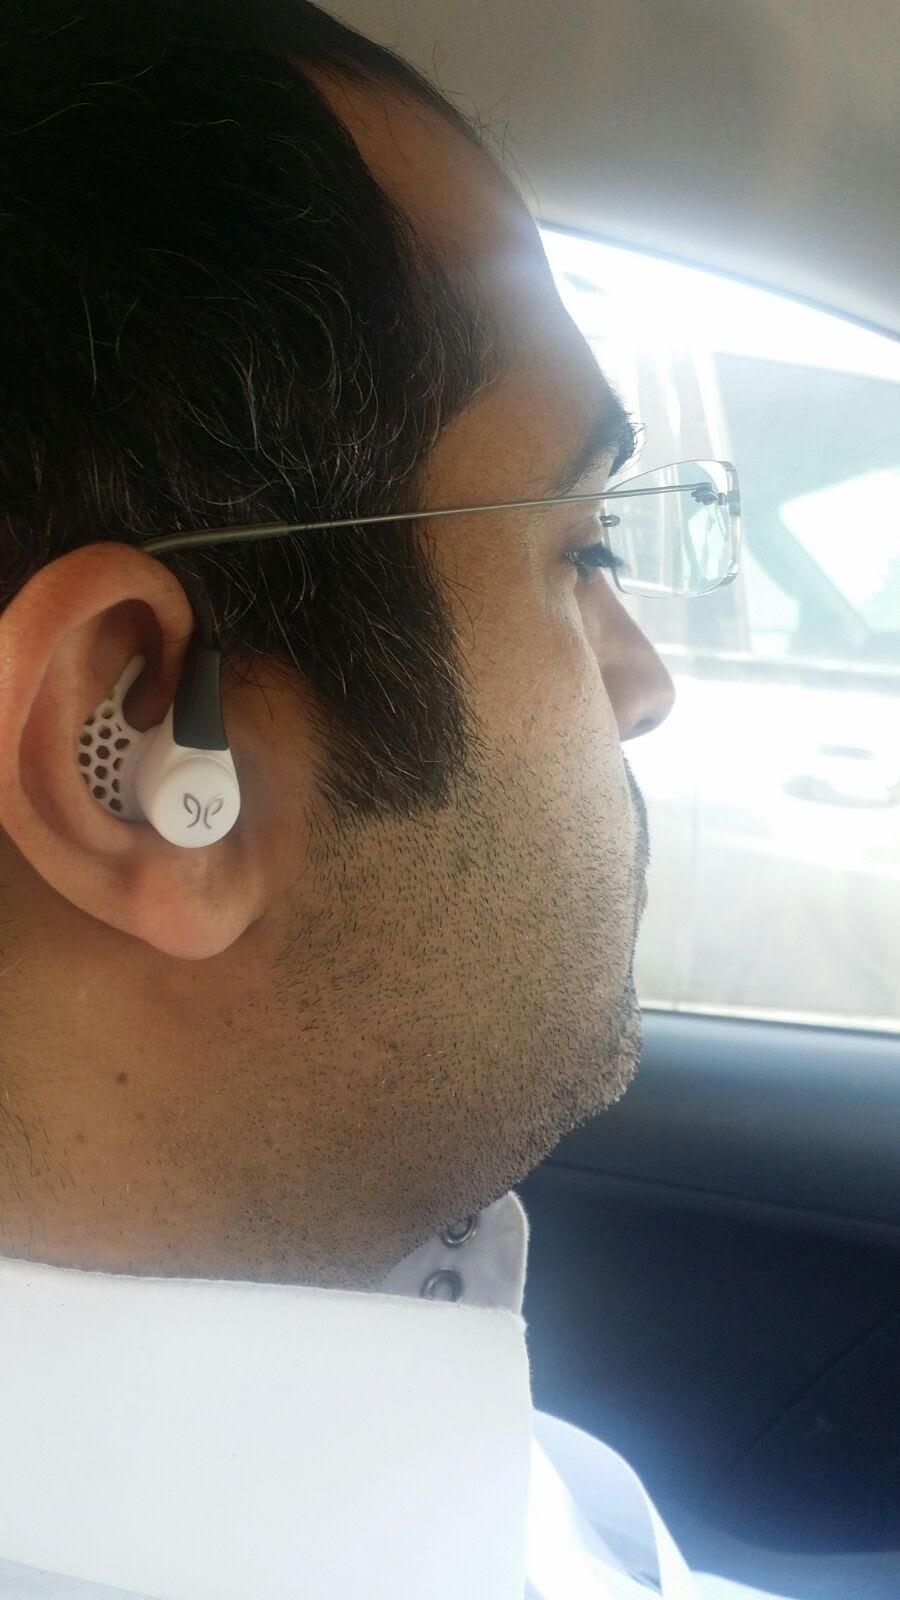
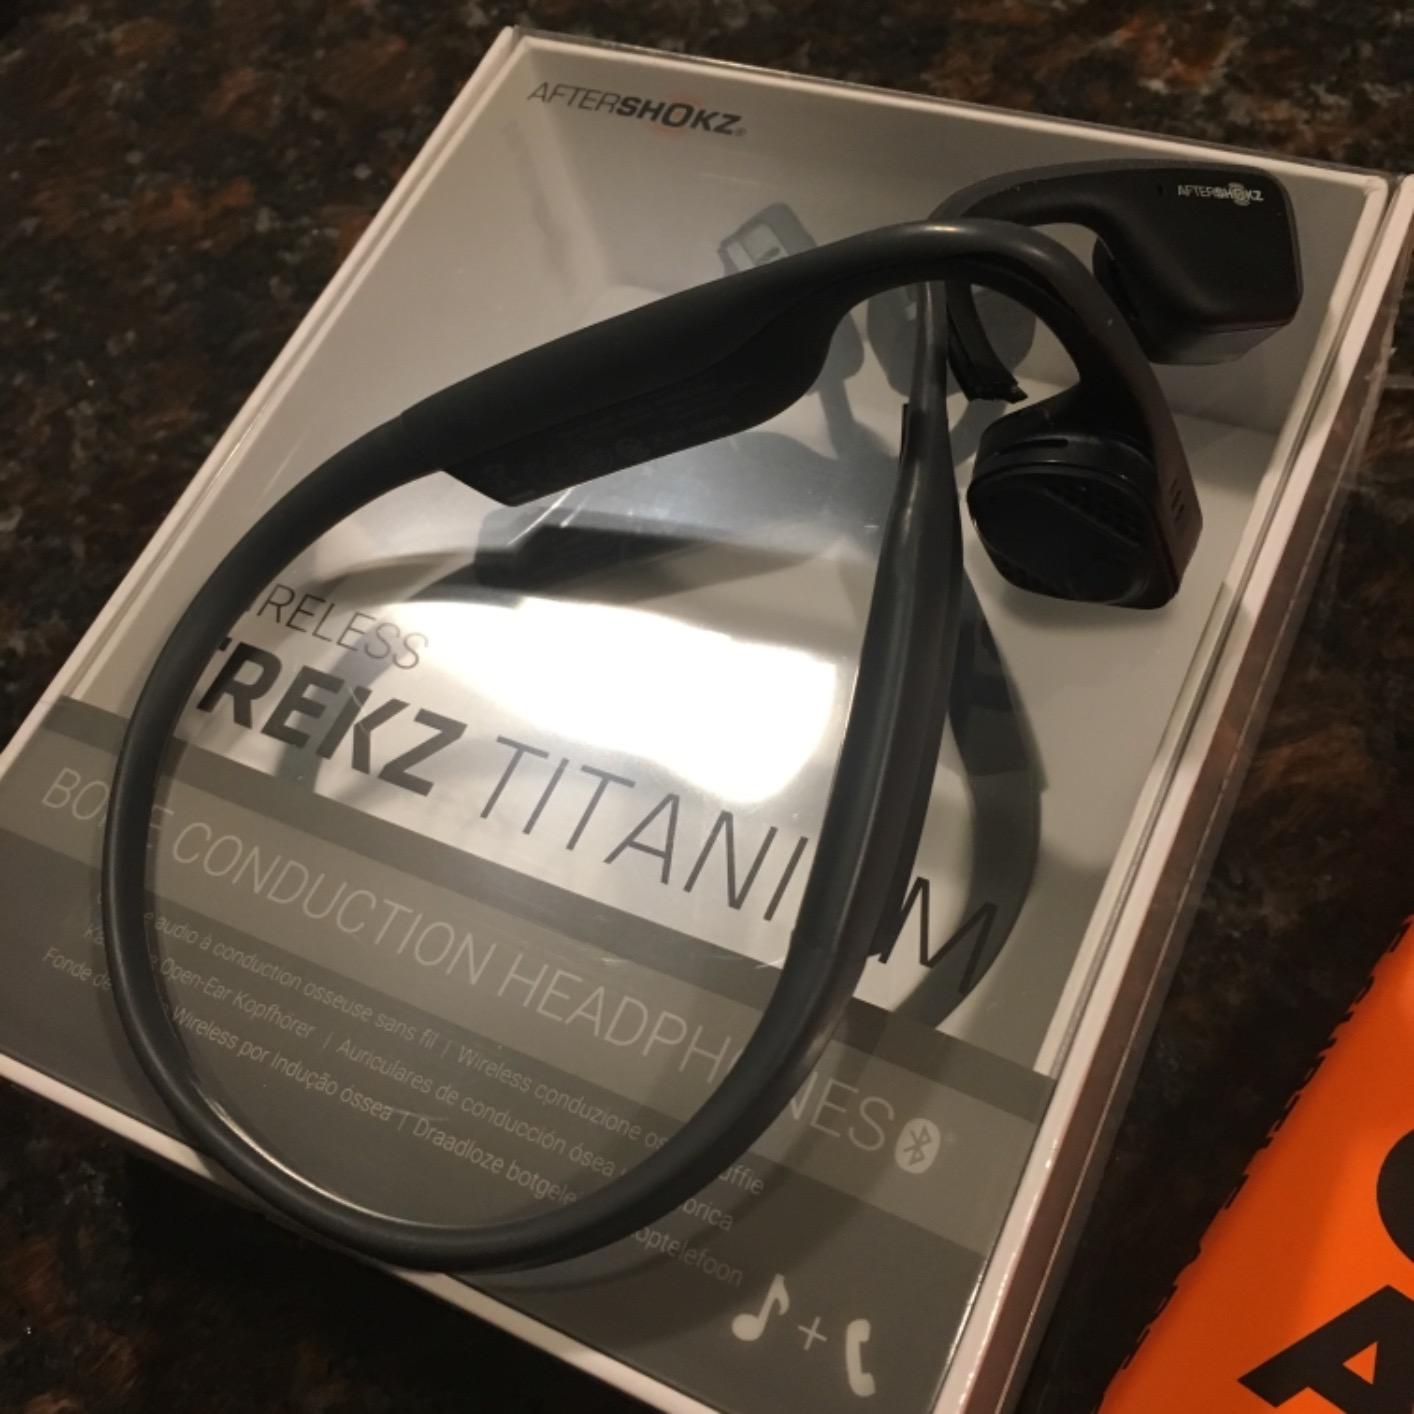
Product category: headphones
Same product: no